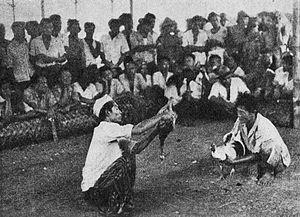
Le combat de coqs est un type de combat d’animaux qui consiste à faire s'affronter deux coqs domestiques préparés aux combats sur une aire circulaire prévue à cet effet. Cette pratique ancienne est controversée en raison des mutilations que subissent les coqs tant et si bien qu'elle est interdite dans de nombreux pays. Cette tradition reste néanmoins populaire dans différentes régions du globe.